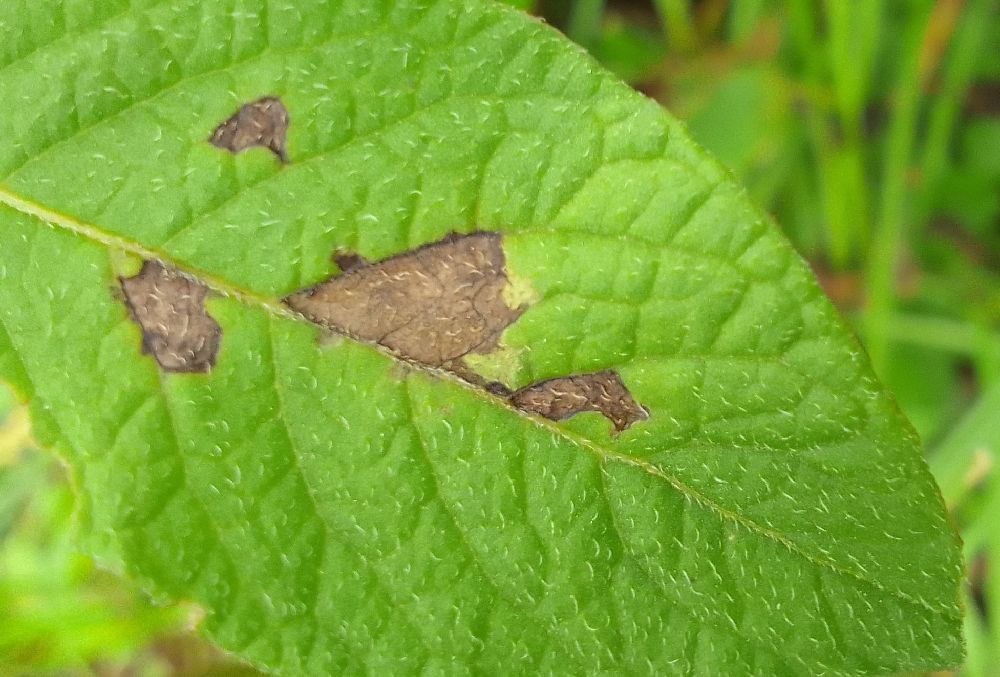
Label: Late blight